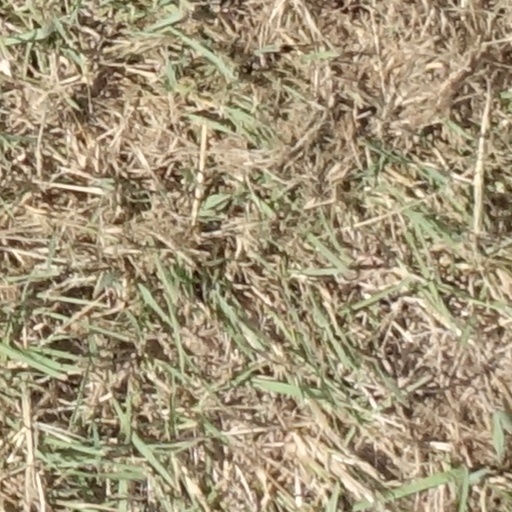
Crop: sorghum